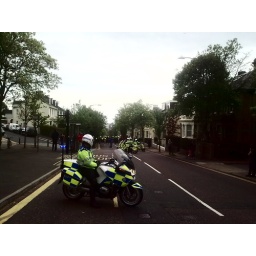
Brighton, England.A motorcycle outrider parks well clear of the Smash EDO Mayday protest crowd, who are surrounded by horses.